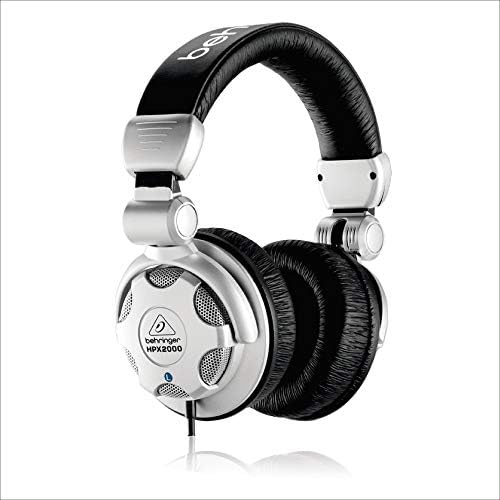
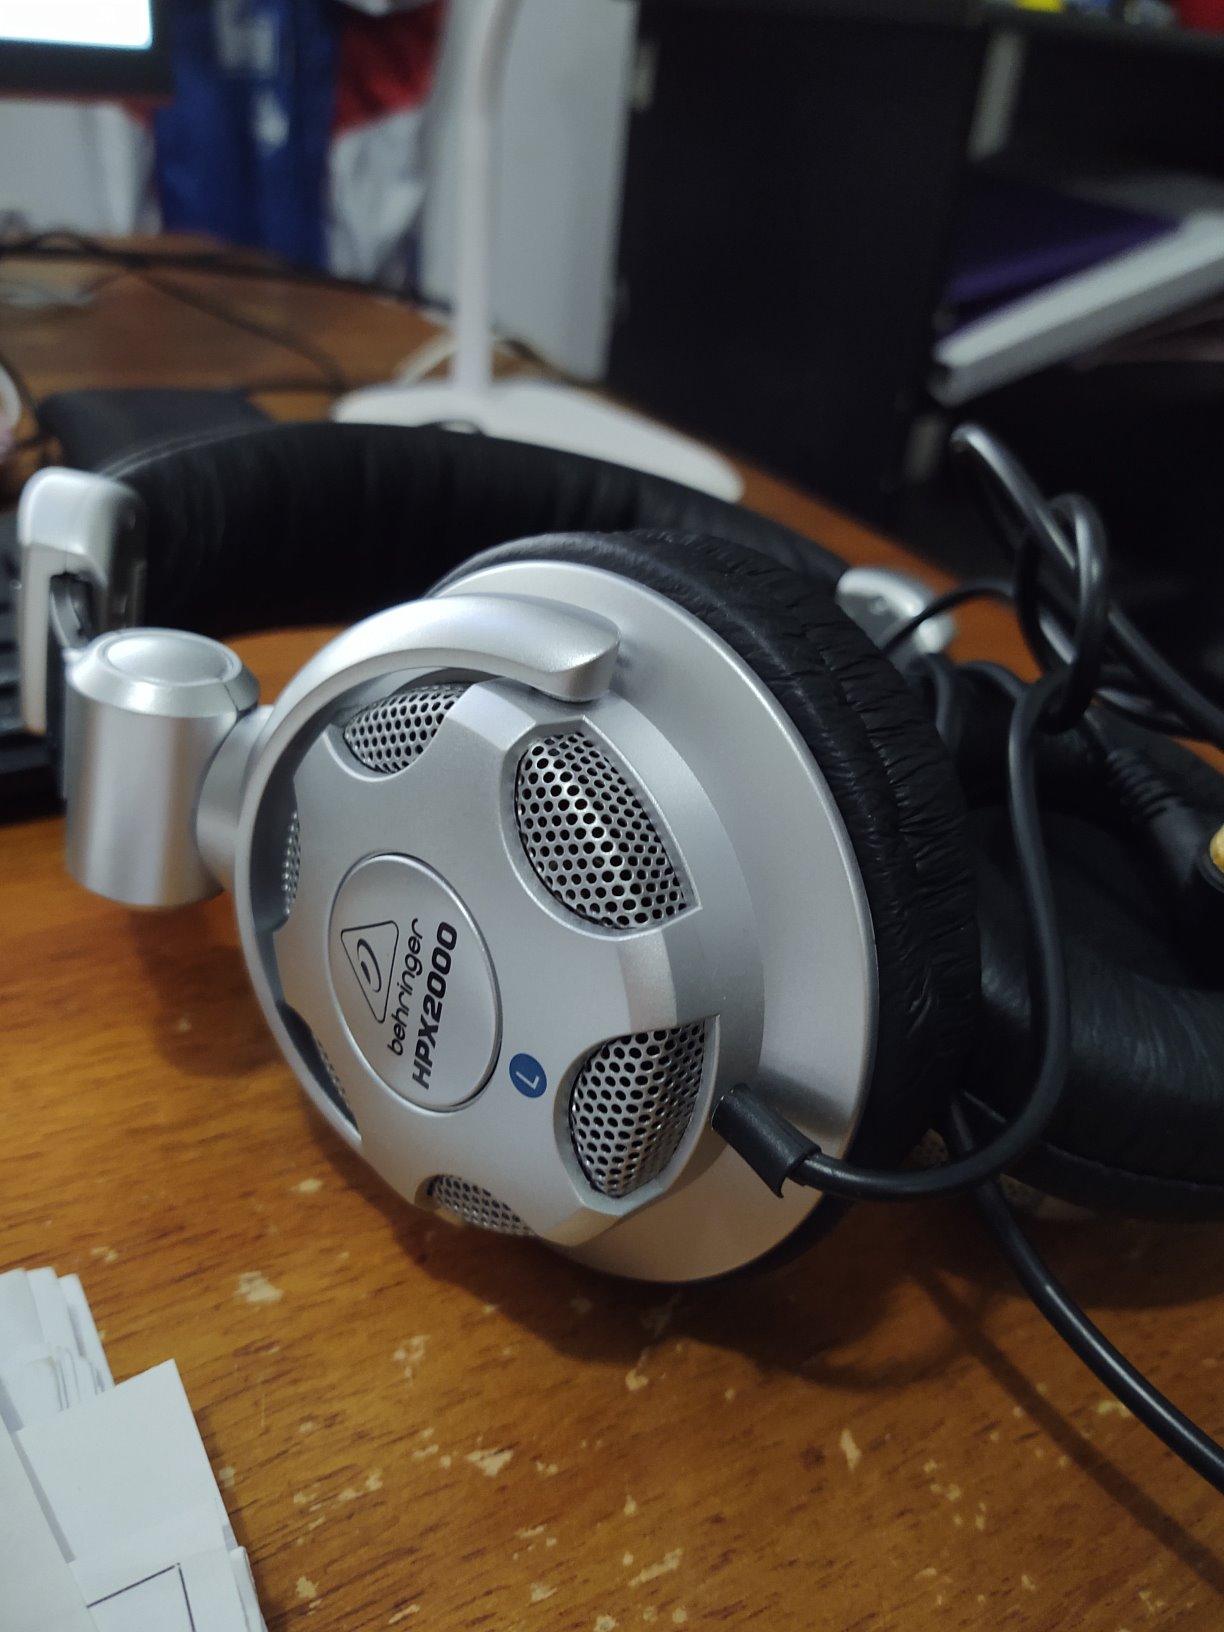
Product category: headphones
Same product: yes